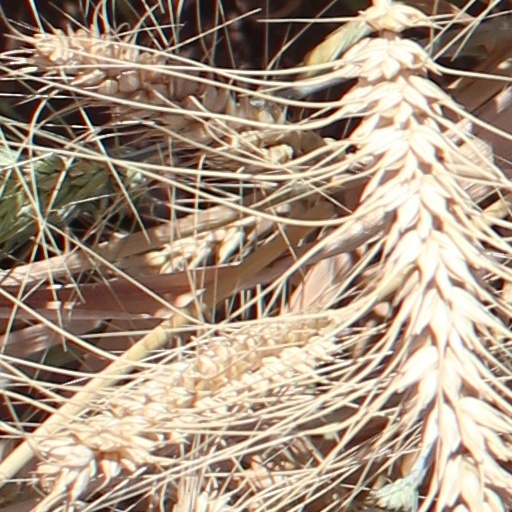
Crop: wheat